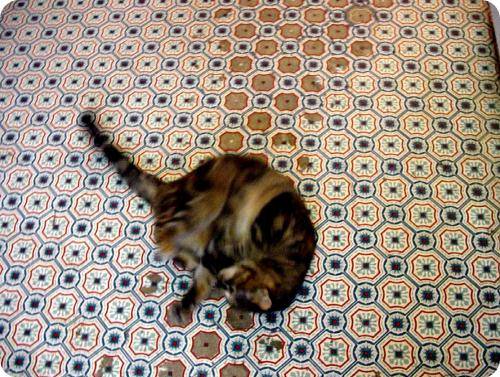
Label: cat